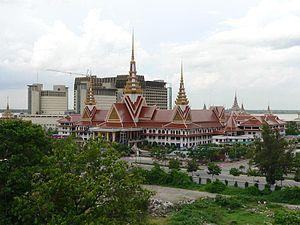
Le sénat du Cambodge